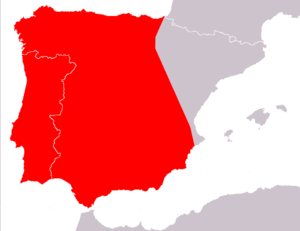
La Taupe ibérique, également appelée Taupe d'Espagne, est une espèce de mammifères soricomorphes de la famille des Talpidés. Cette taupe ne se rencontre que dans la péninsule Ibérique.
Cette liste commentée recense la mammalofaune au Portugal continental. Elle répertorie les espèces de mammifères portugais actuels et celles qui ont été récemment classifiées comme éteintes. Cette liste comporte 107 espèces réparties en dix ordres et trente familles, dont une est « en danger critique d'extinction », six sont « en danger », cinq sont « vulnérables », neuf sont « quasi menacées » et dix ont des « données insuffisantes » pour être classées.
Cette liste commentée recense la mammalofaune en Espagne. Elle répertorie les espèces de mammifères espagnols actuels et celles qui ont été récemment classifiées comme éteintes. Comme ici n'est référencé que l'Espagne « européenne », cette liste ne comptabilise pas les animaux présents dans Ceuta, Melilla et les plazas de soberanía, qui sont des régions situées en Afrique du Nord, ni des îles Canaries, qui sont en Macaronésie.